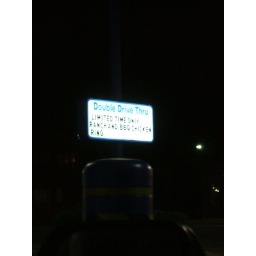
the white castle in D that appeared out of nowhere. our oasis.